Matthew Perry

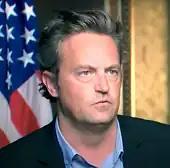
Perry in 2012

In 2009, Perry starred in the film "17 Again" playing a 37-year-old man who transforms into his 17-year-old self (Zac Efron) after an accident. The film received mixed reviews and was a box-office success. A review on WRC-TV found Perry miscast in his role, emphasizing the disbelief in Efron growing up to resemble Perry, both physically and behaviorally — a sentiment echoed by other critics.